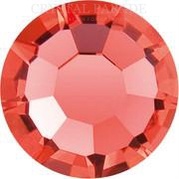
Preciosa Hotfix Crystals Maxima (15F) - Padparadasha
These hotfix rhinestones can be applied using a hotfix applicator and are typically used to embellish fabric. The heat fixing method is quick, easy and mess free. Preciosa Maxima crystals have 15 facets which give off a brilliant sparkle. This red/pink colour is similar to Indian Pink and they work really well together. It is a good alternative to Fuchsia if you want a hint of pink but still keeping a fresh bright feel to the design.
Brand: Preciosa
Category: Arts & Entertainment > Hobbies & Creative Arts > Arts & Crafts > Art & Crafting Materials > Embellishments & Trims > Rhinestones & Flatbacks > Hotfix Rhinestones